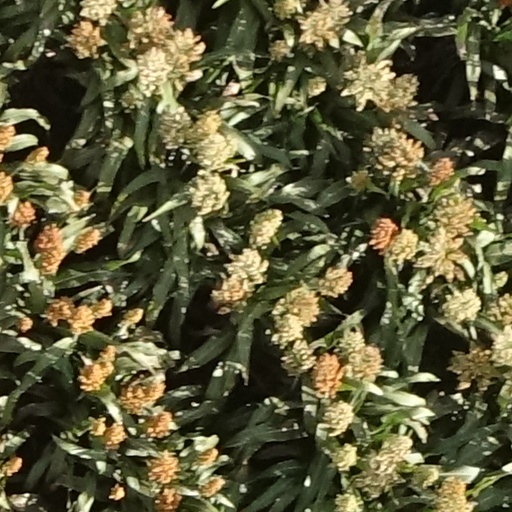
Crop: sorghum